Khangchendzonga National Park

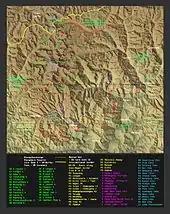
Map of the Indian protected areas of the Kangchenjunga Biosphere Reserve and National Park

Khangchendzonga National Park covers an area of in Mangan district and Gyalshing district at an elevation of to over . It is one of the few high-altitude national parks of India and was designated a mixed-criteria UNESCO World Heritage Site in July 2016.